George Barret Sr.

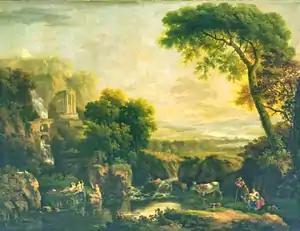
An Italianate wooded river landscape after Claude Lorrain's "Landscape with Argus guarding Io" c. 1750

A source of Barret's earliest landscape paintings came from the re-working of engravings of classical Italianate scenes of artists such as Claude Lorrain. A pair of paintings sold in 2013, came from the collection of the Rev. Samuel Madden (1686–1765). Madden established a series of prizes at Trinity College, Dublin, to reward agricultural and artistic enterprise, designed an important landscape garden on the shores of Lough Erne, founded the Dublin (later Royal) Society, and left an important collection of 17th- and 18th-century Italian pictures to Trinity College. These two paintings were based on engravings of two paintings by Claude Lorrain. One of these is after "Landscape with a rural dance", which belonged to the Duke of Kingston. The second is a "Landscape with Argus guarding Io", purchased by the first Earl of Leicester and still at Holkham Hall, in which Barret has reversed the image in his painting. There are a number of other Italianate paintings showing ruins which Barret probably painted before developing his series of Irish landscapes.